Vandichakkaram

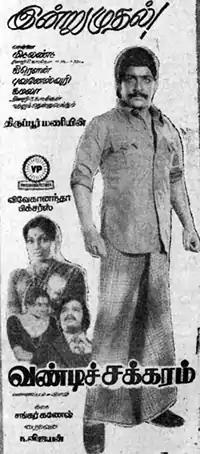
Theatrical release poster

Vandichakkaram is a 1980 Indian Tamil-language film directed by K. Vijayan and written by Vinu Chakravarthy. The film stars Sivakumar and Saritha. It revolves around a ruffian who, after falling in love, resolves to mend his ways.